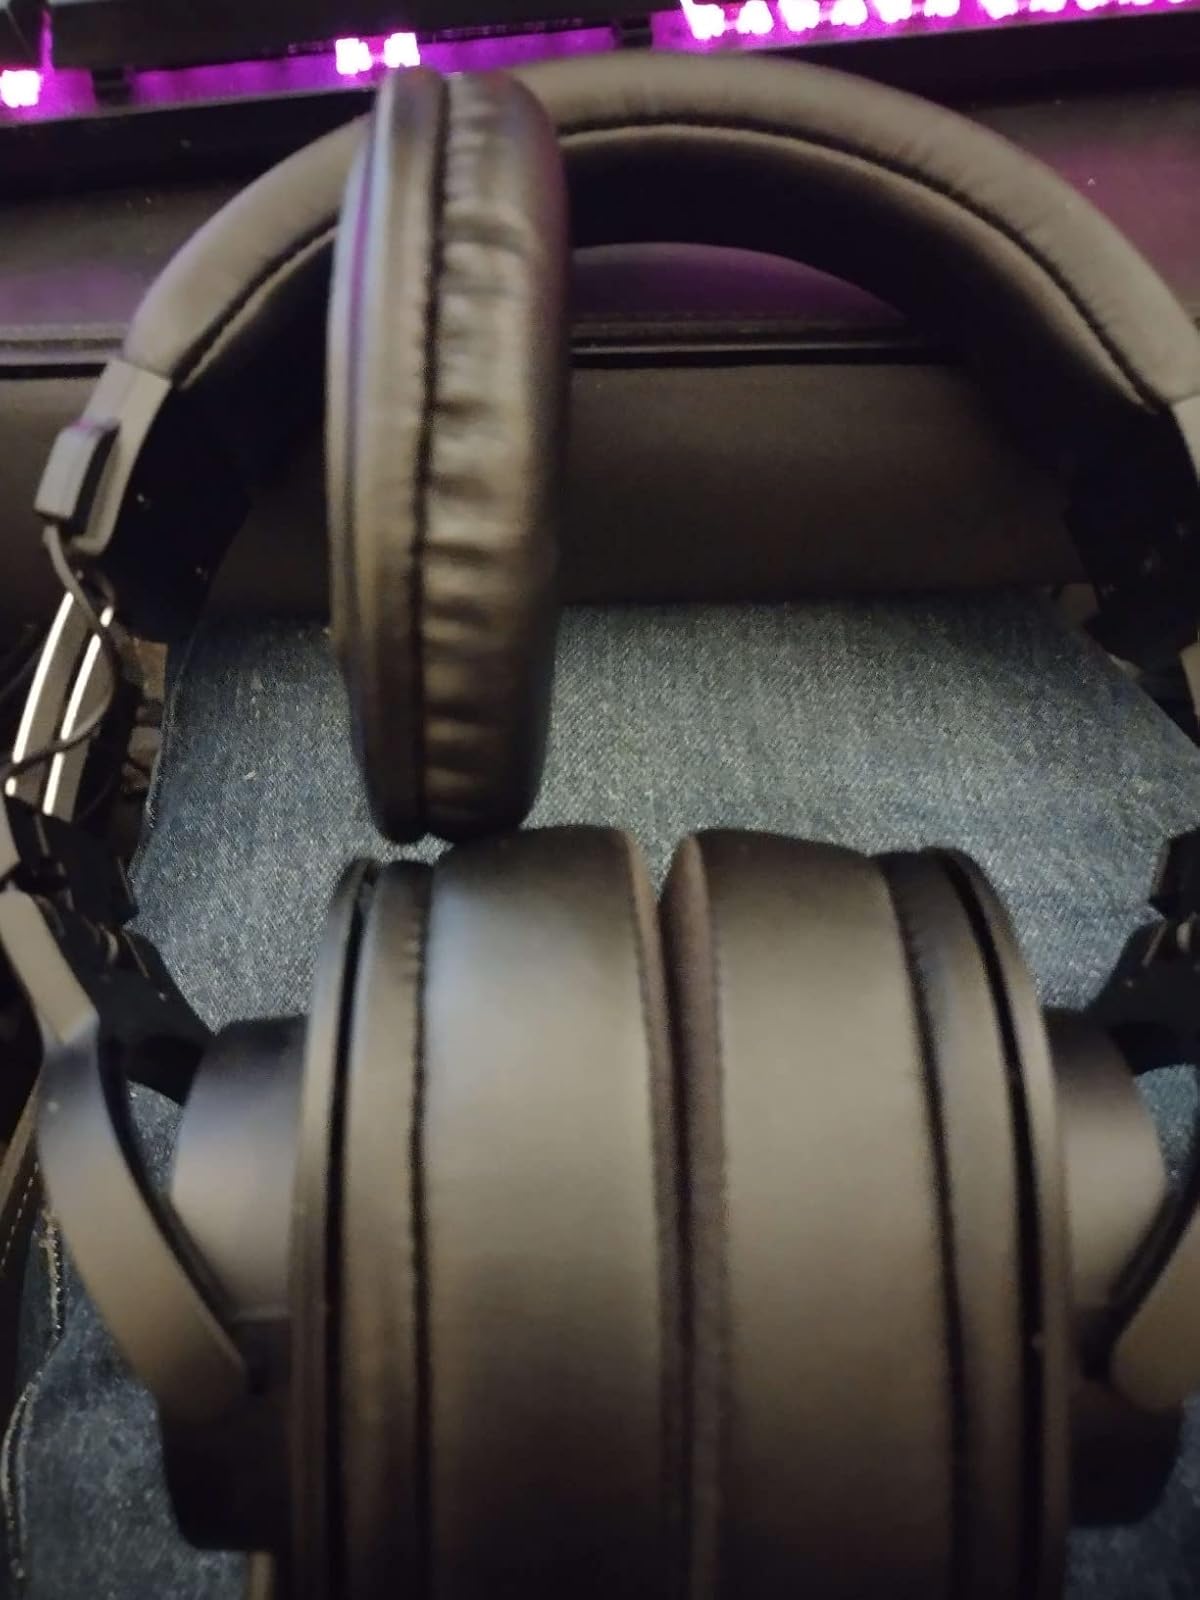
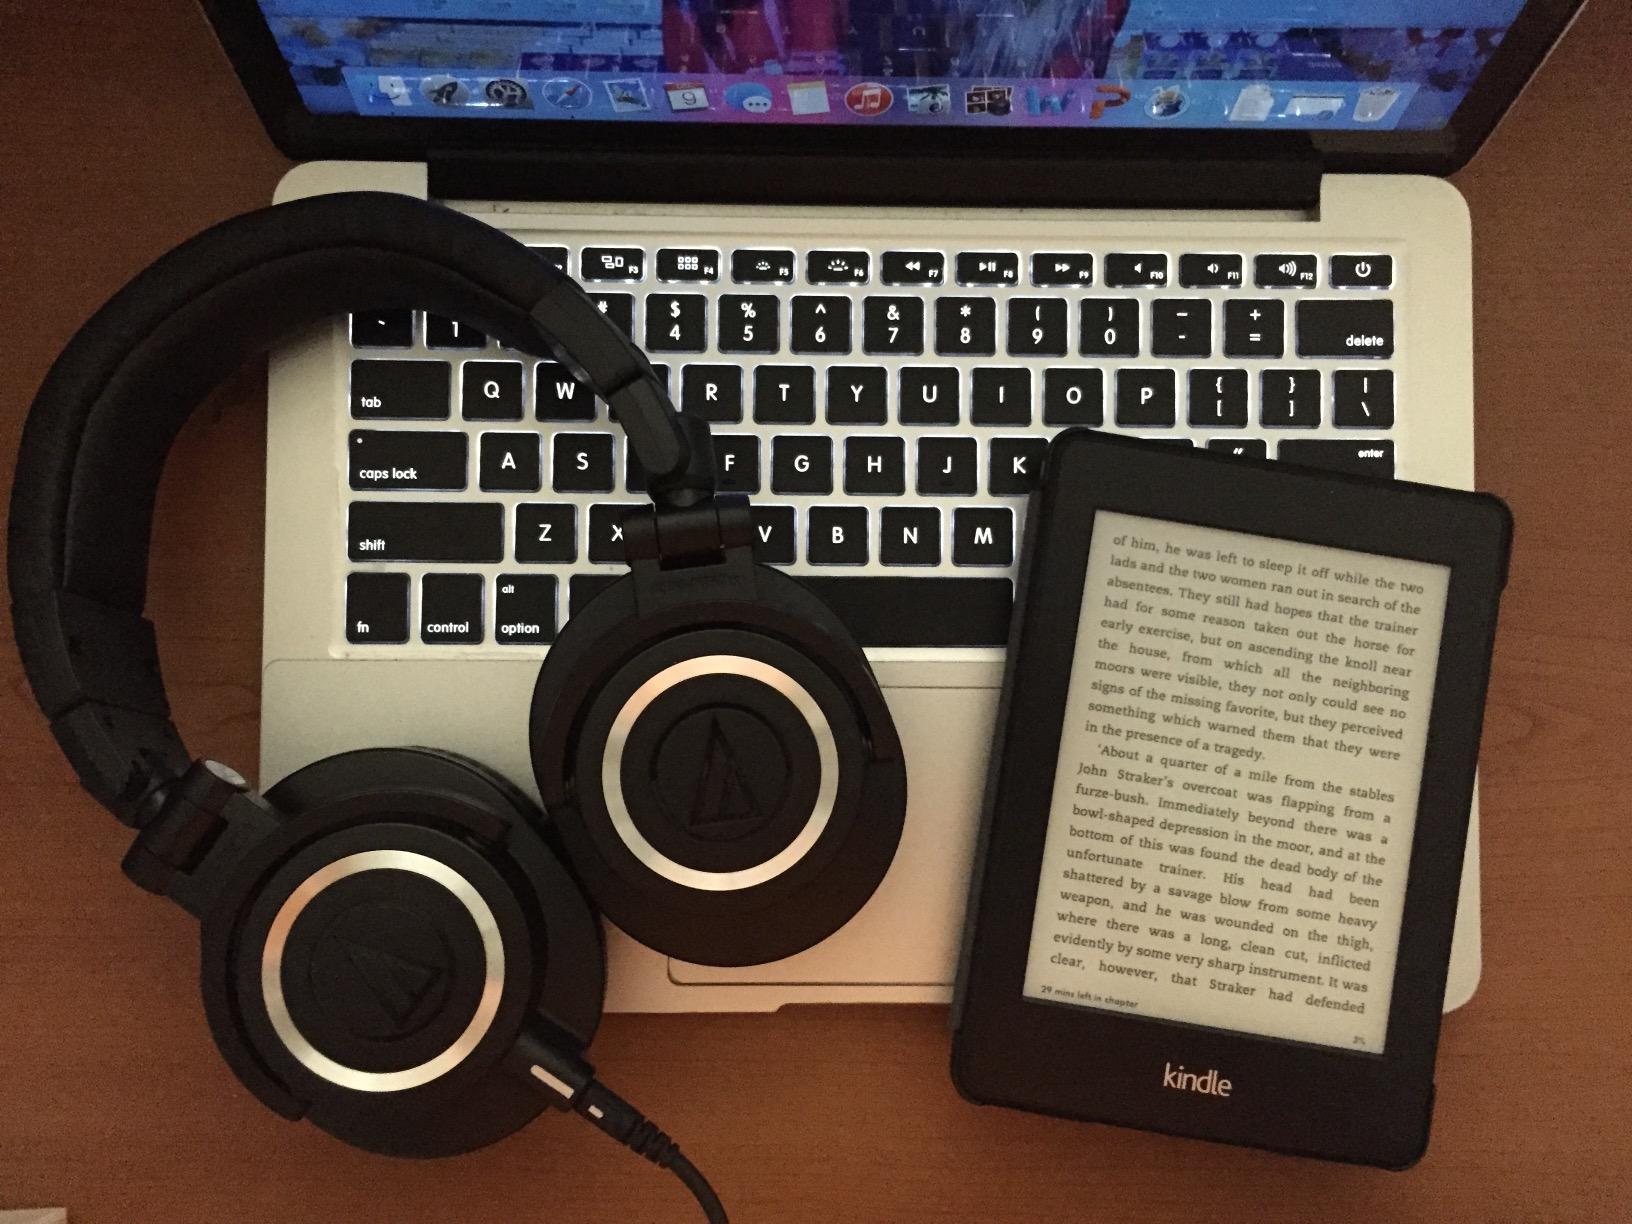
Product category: headphones
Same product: no